Vampire Prosecutor

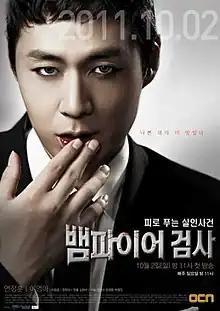
Promotional poster

Vampire Prosecutor is a South Korean television series, starring Yeon Jung-hoon, Lee Won-jong, Lee Young-ah and Kim Joo-young. The crime procedural drama tells the story of a prosecutor who hides his identity of being a vampire and solves crimes with his special powers.